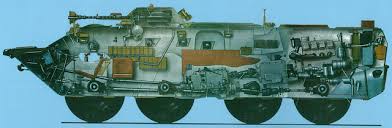
Label: BTR